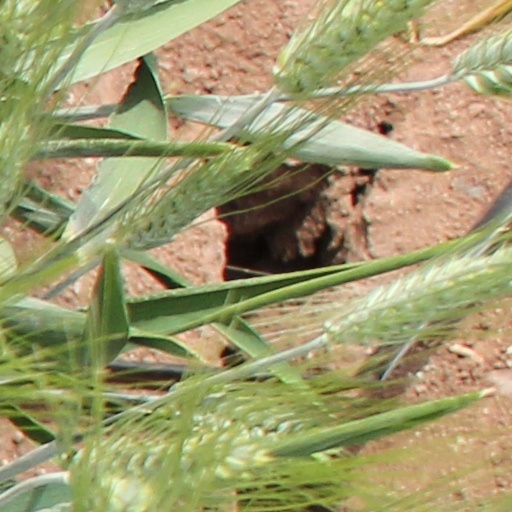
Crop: wheat